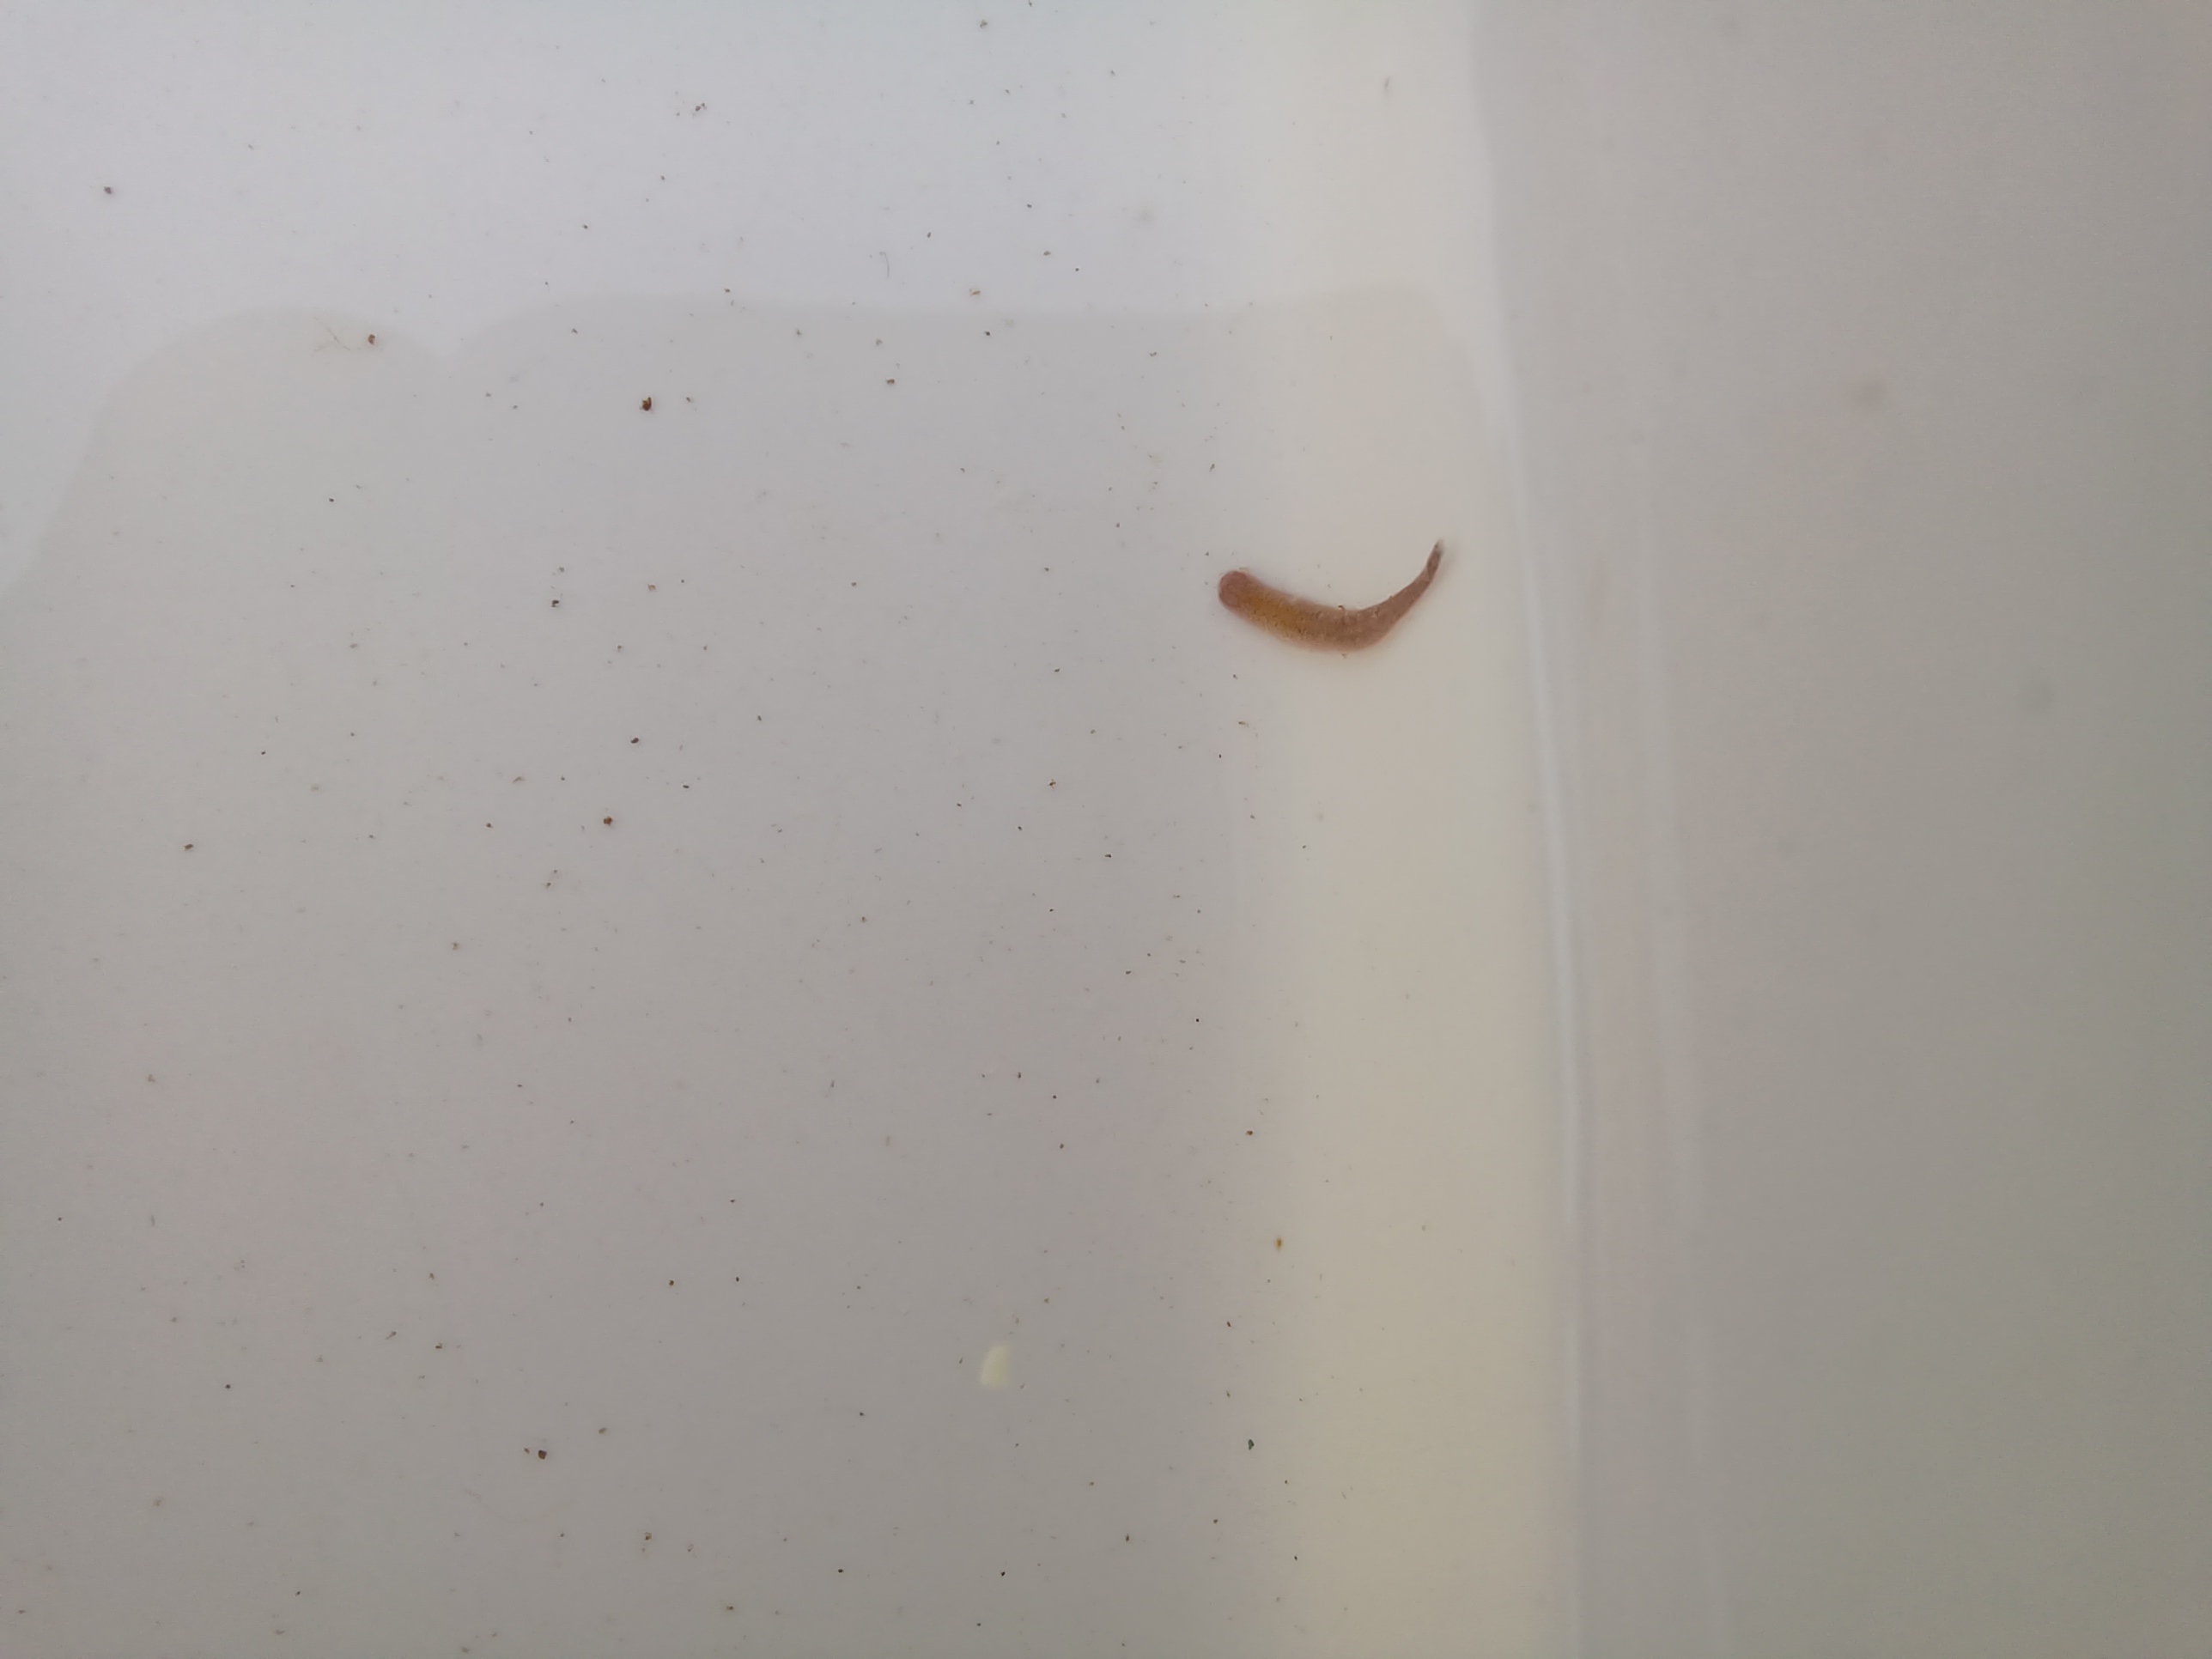
Macroinvertebrate group: leeches